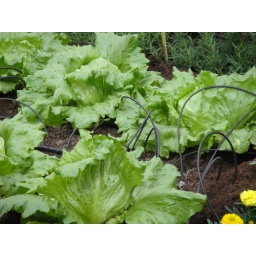
Drip irrigation on a vegetable garden. The yellow flower in the photo is marigolds and is planted as a insect repellent.